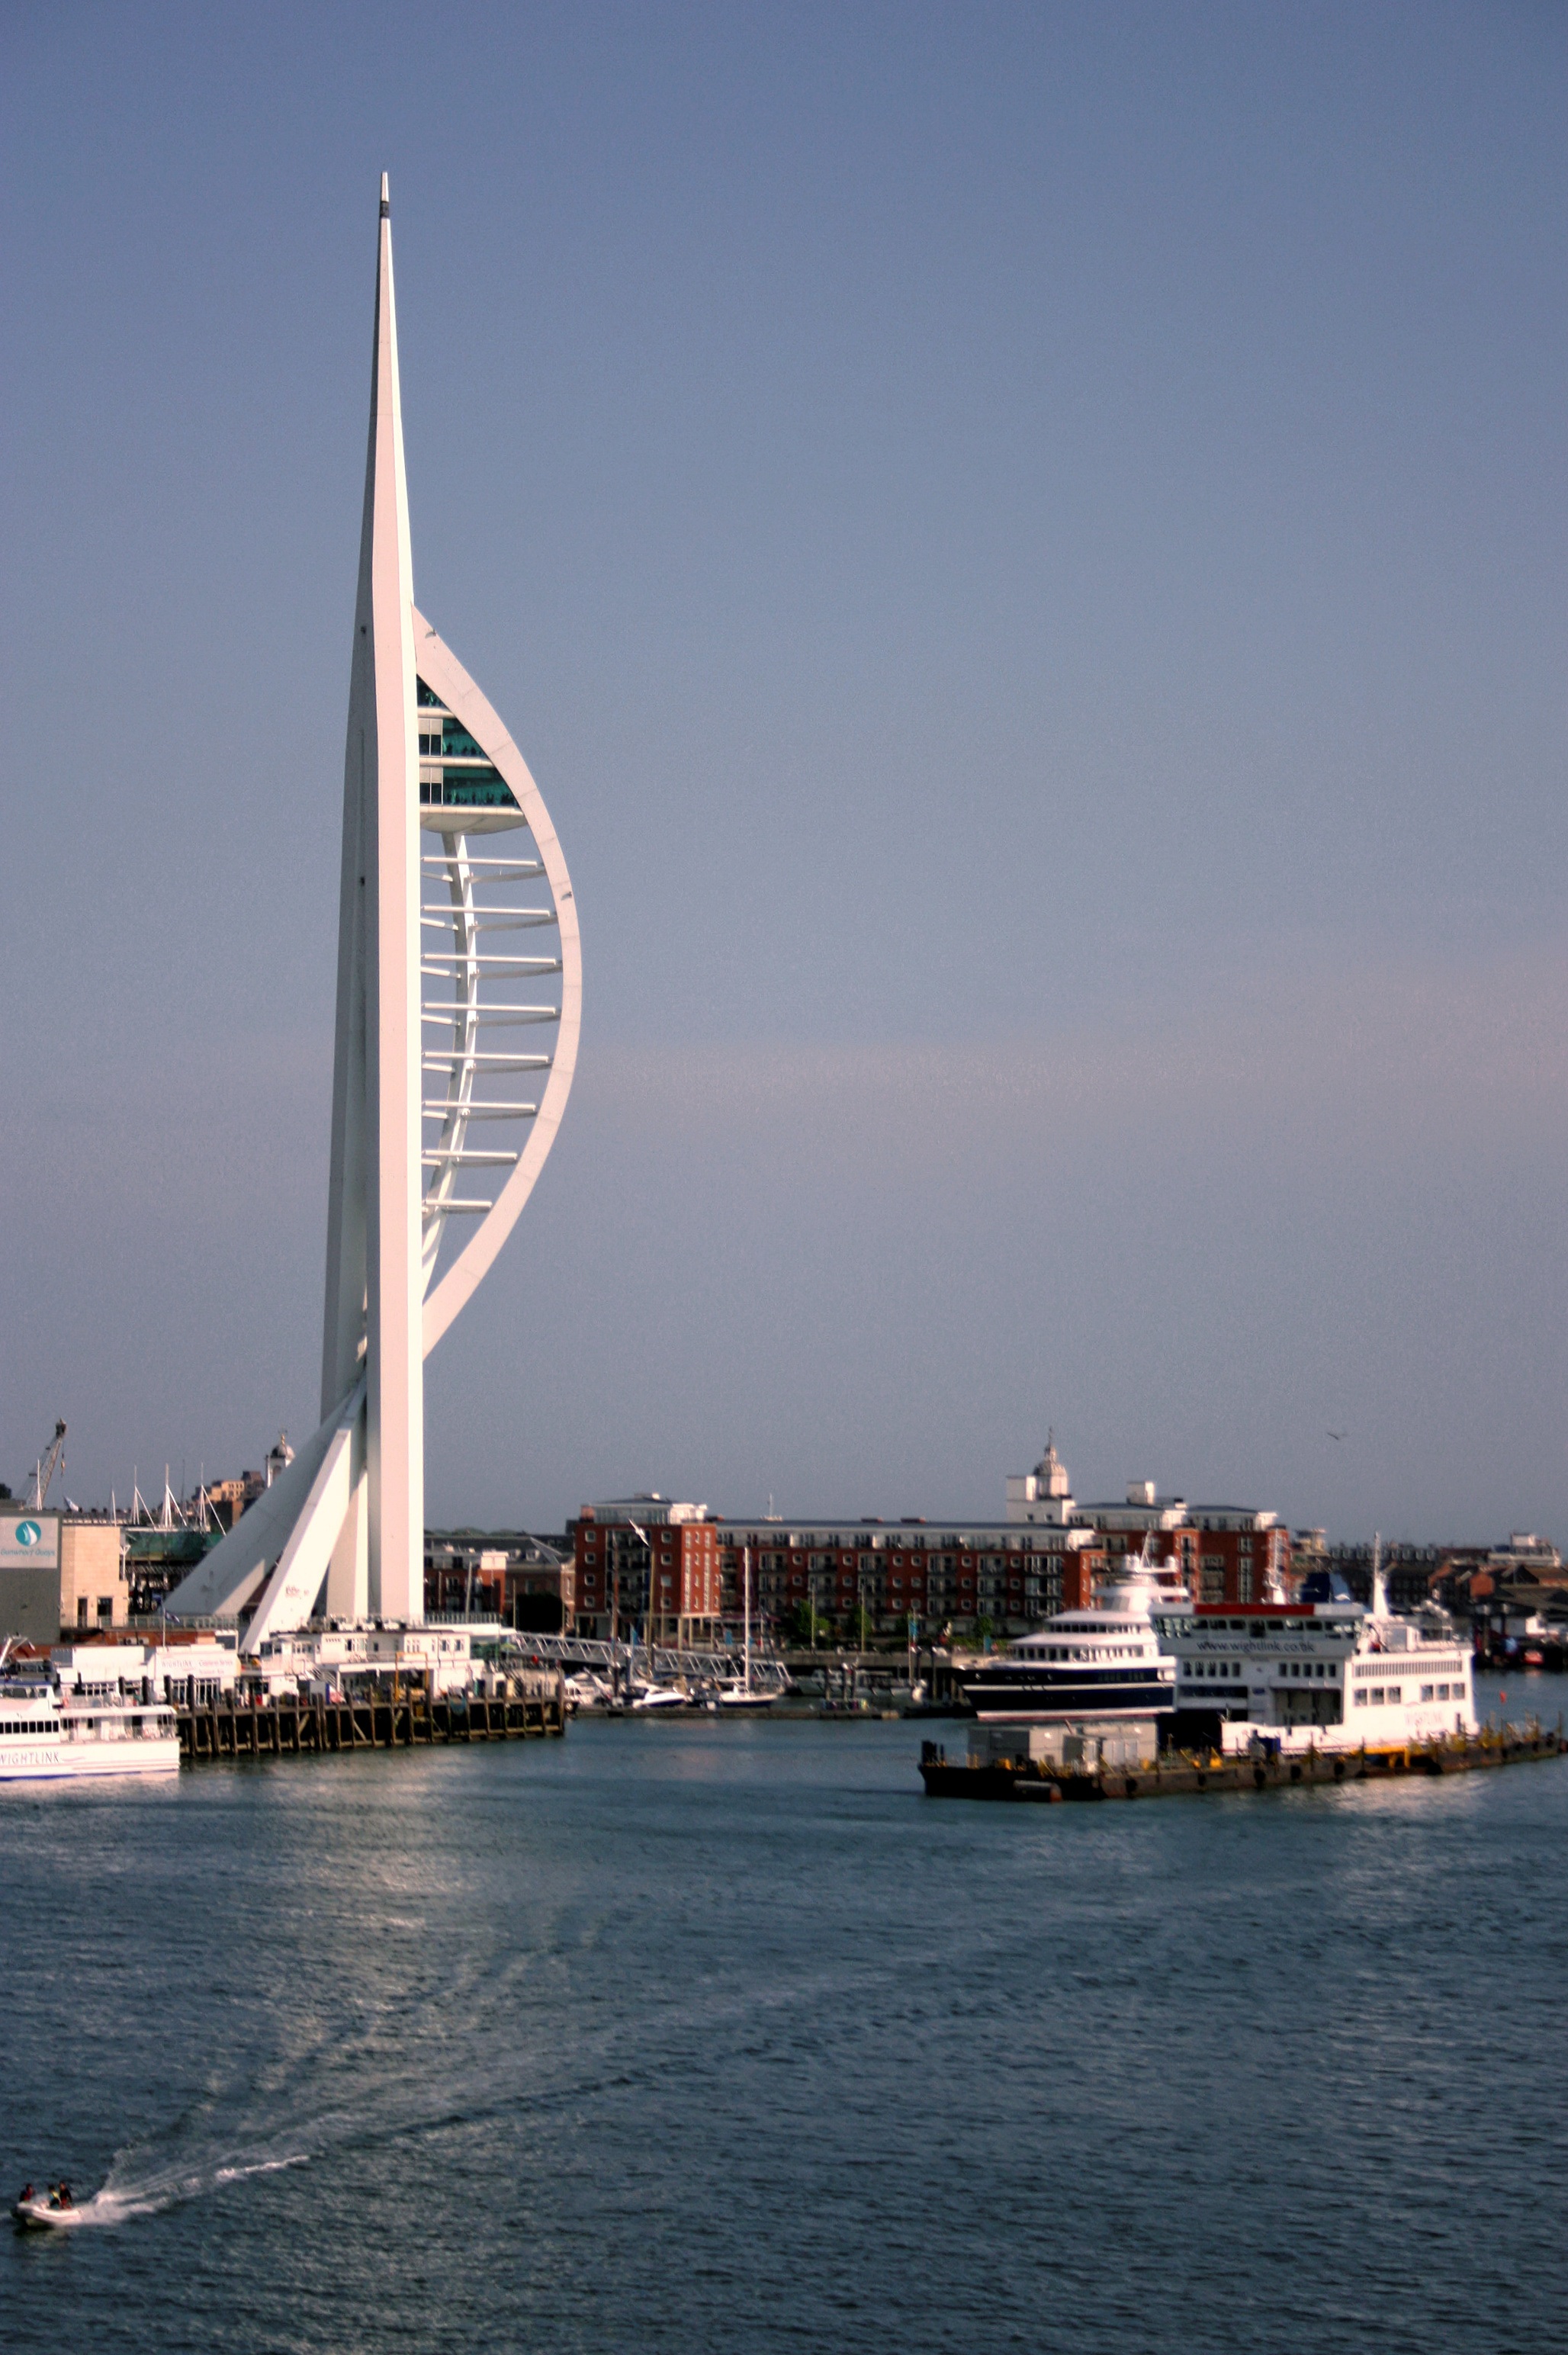
sea, coast, water, ocean, dock, architecture, sky, boat, bridge, skyline, shore, building, ship, cityscape, travel, vehicle, tower, scenic, mast, bay, landmark, harbor, blue, marina, port, tourism, sailboat, england, nautical, sail, watercraft, portsmouth, spinnaker, passenger ship